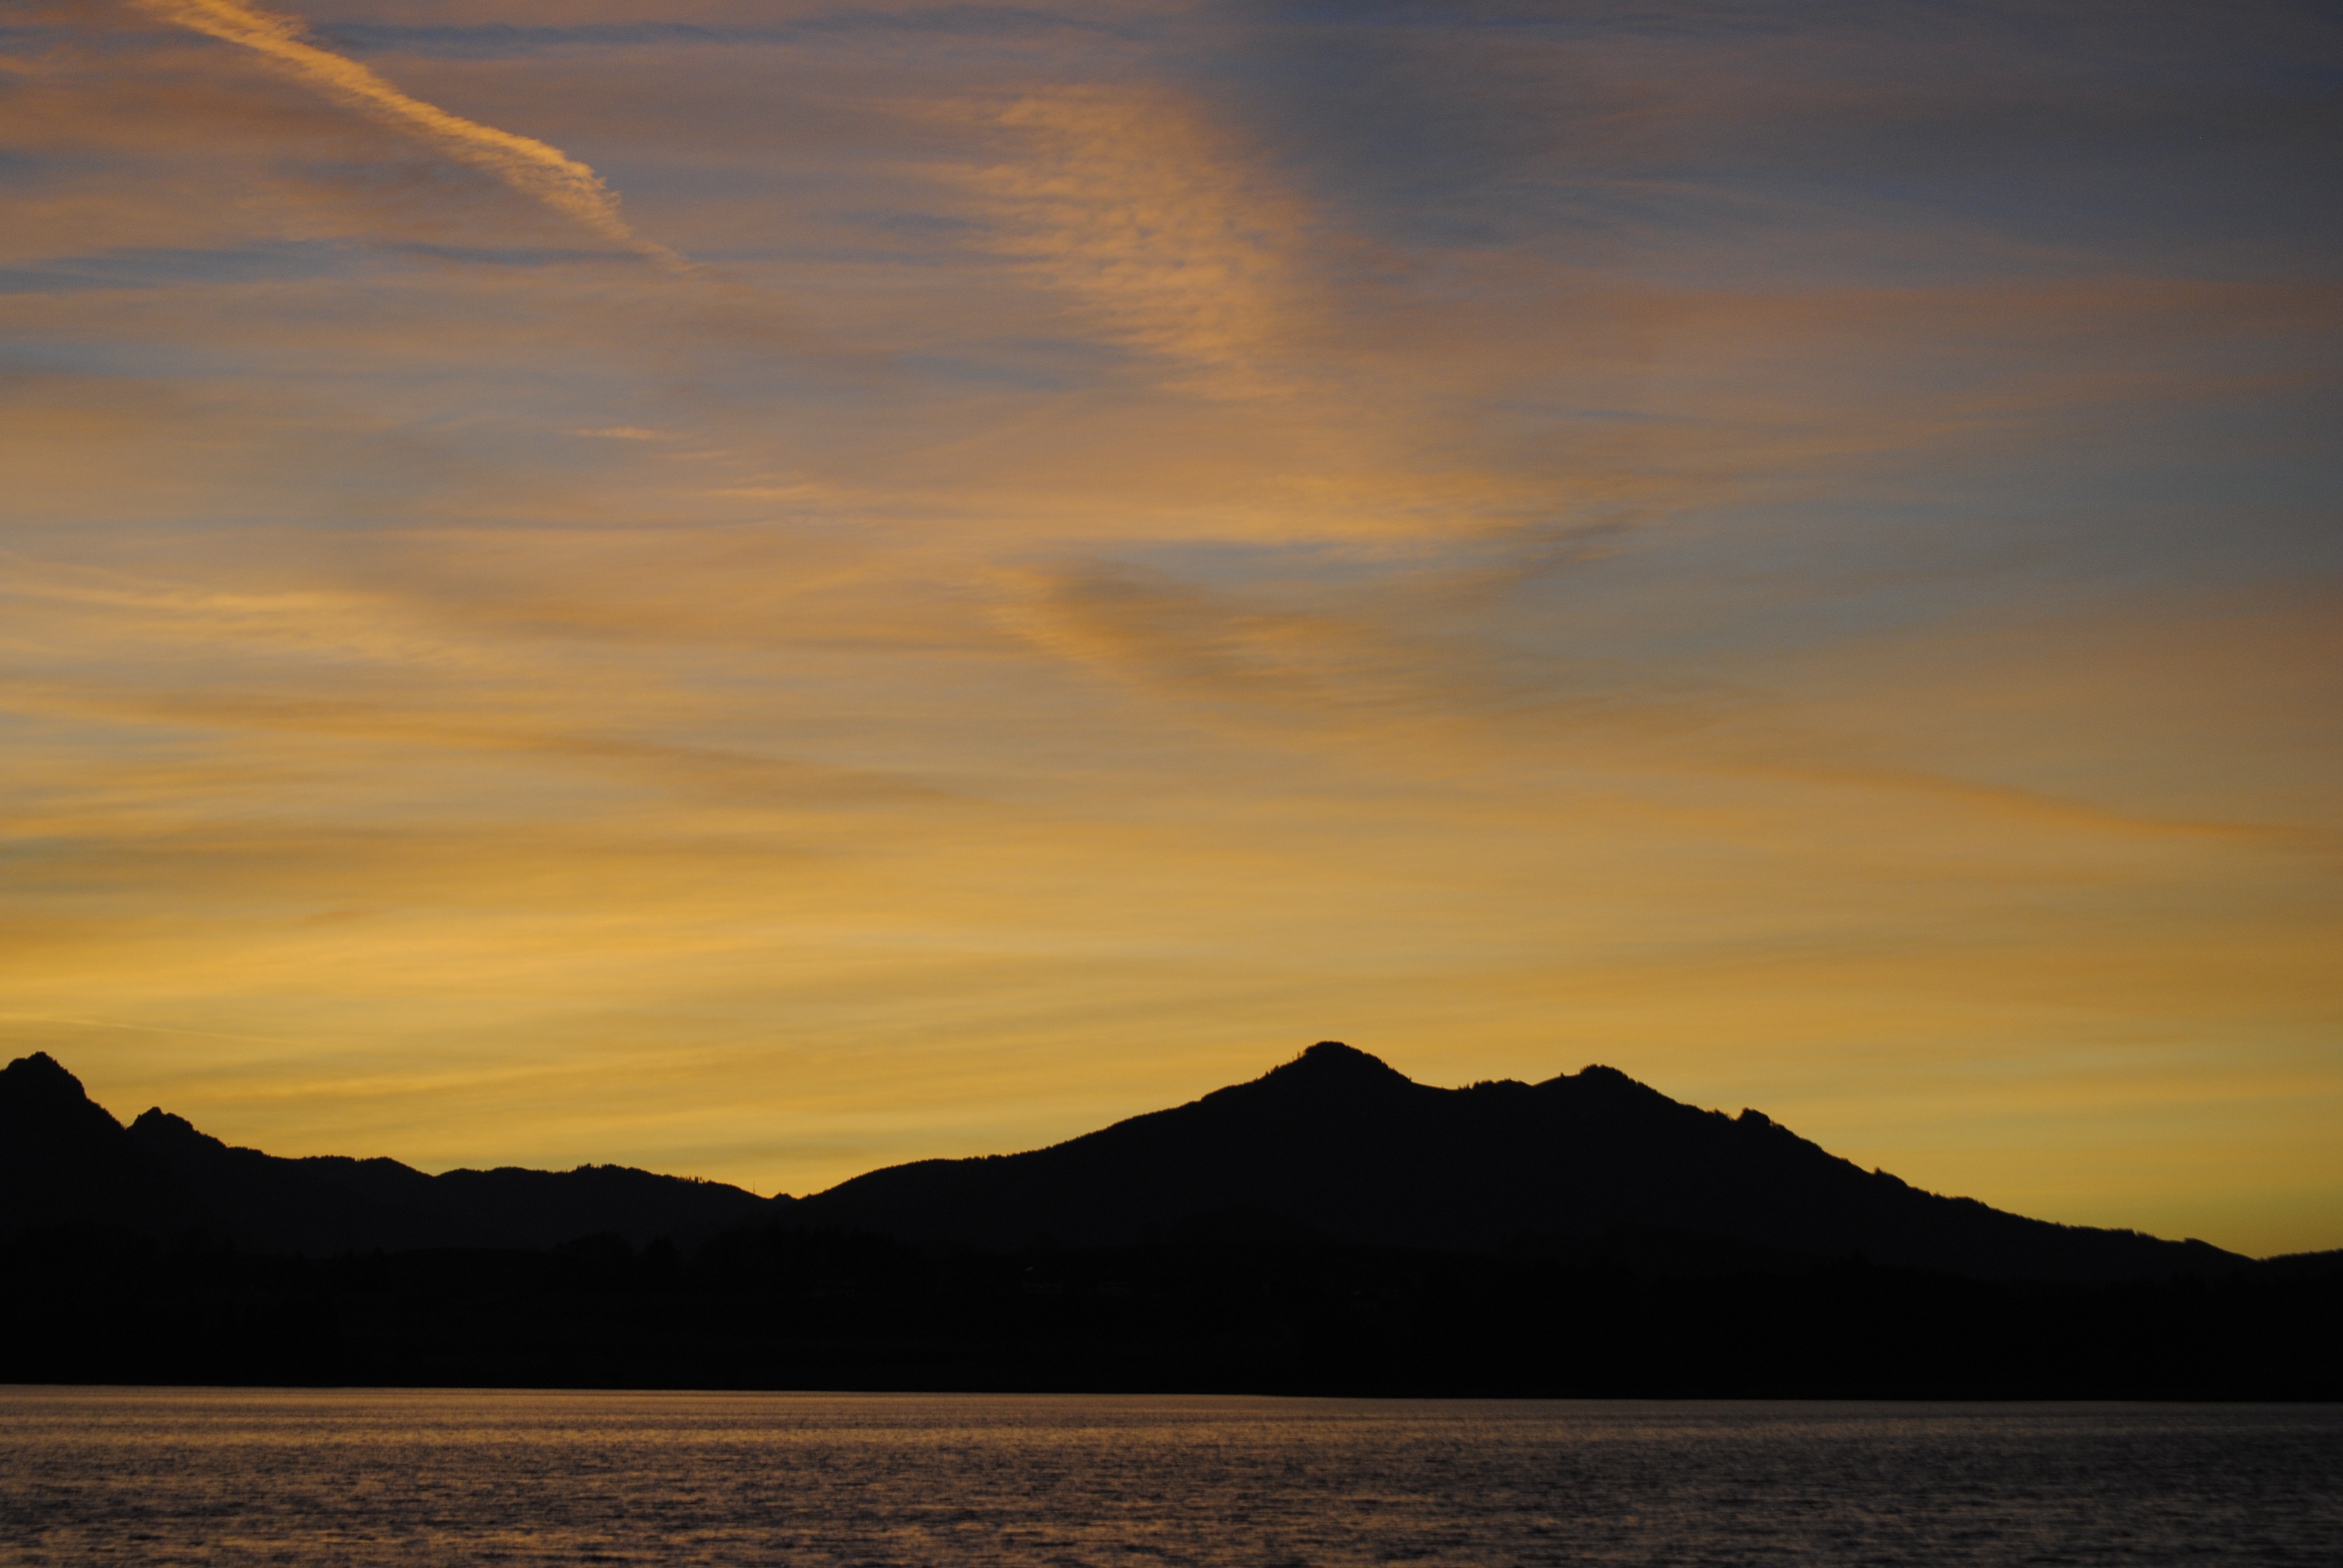
landscape, sea, coast, horizon, mountain, cloud, sky, sunrise, sunset, morning, lake, dawn, dusk, evening, reflection, bay, loch, abendstimmung, afterglow, atmospheric phenomenon